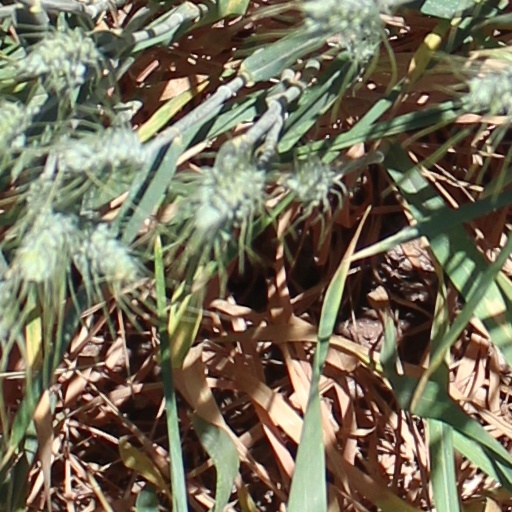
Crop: wheat